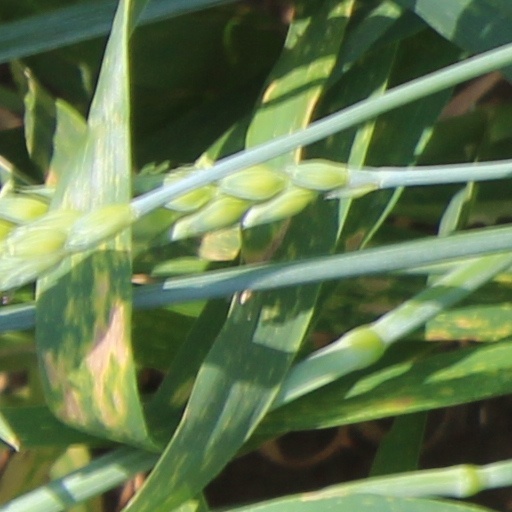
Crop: wheat